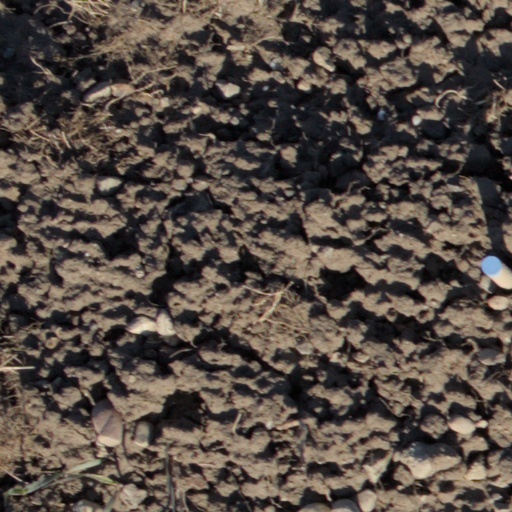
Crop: wheat